Citizen Way

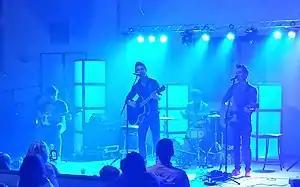

Citizen Way, formerly known as The Least of These, is an American contemporary Christian music and Christian rock band from Elgin, Illinois. Ben Blascoe retired from the band in 2015. The band relocated to Nashville, Tennessee in 2016 and Josh Calhoun left after that time. In December 2019, David Blascoe posted on social media that he was departing the group as well.